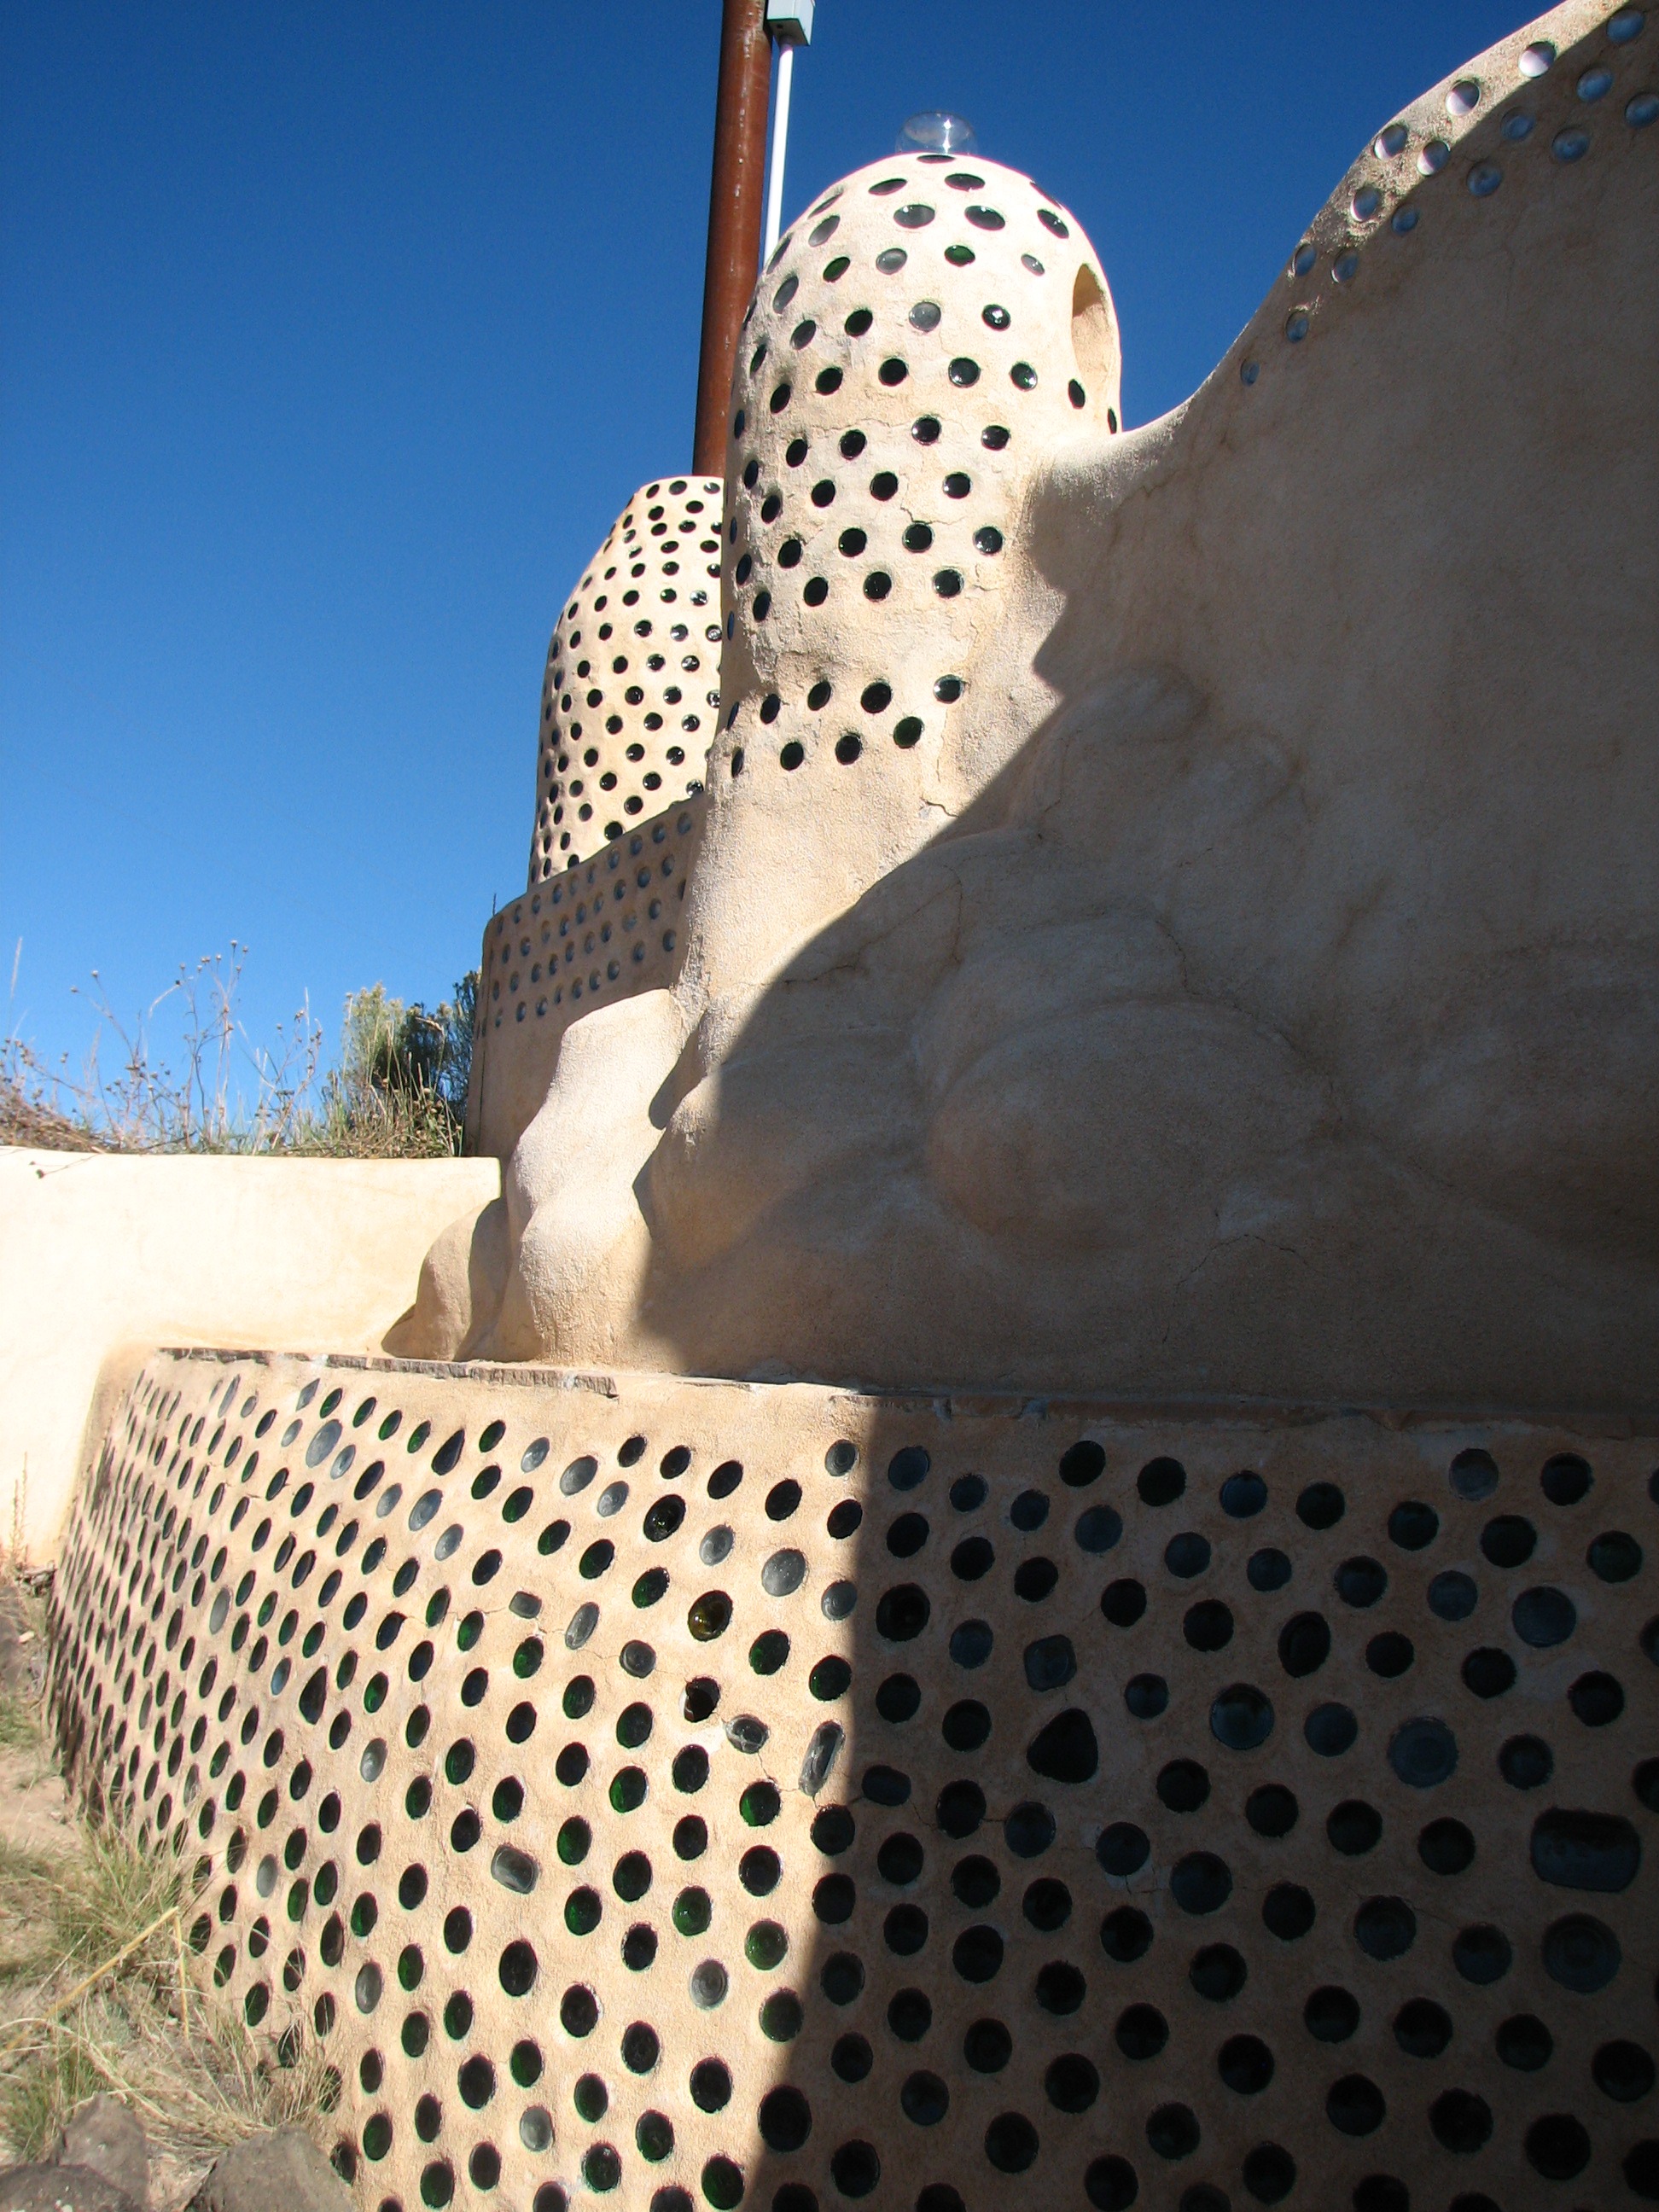
architecture, structure, building, pattern, usa, environmental, dwelling, material, eco, ecology, new mexico, sculpture, art, design, style, shape, sustainable, ecological, earth house